Zinc finger protein 800

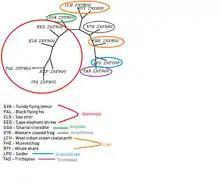
This tree from Clustal W shows an unrooted phylogenetic tree of the ZNF800 orthologs showing relatedness and animal type.

The most common transcription factors with high probability (>0.84) of binding ZNF800 promoter are shown in the figure. These were found using the ElDorado genome database on Genomatrix.